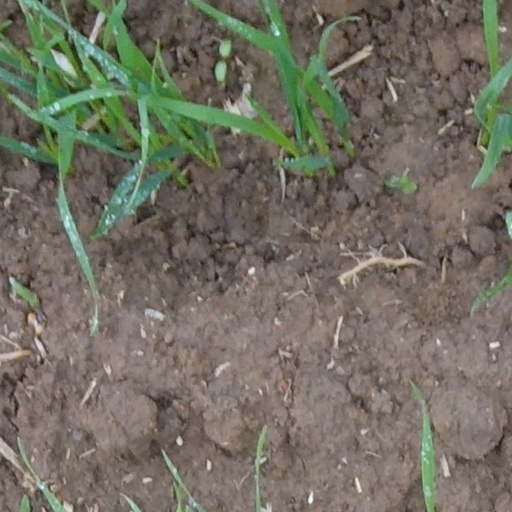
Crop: wheat